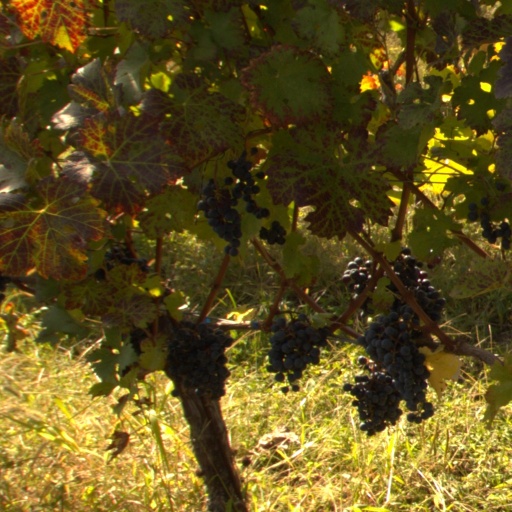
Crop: grape